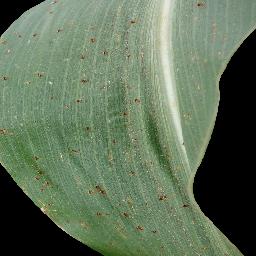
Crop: corn
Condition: (maize)_common_rust